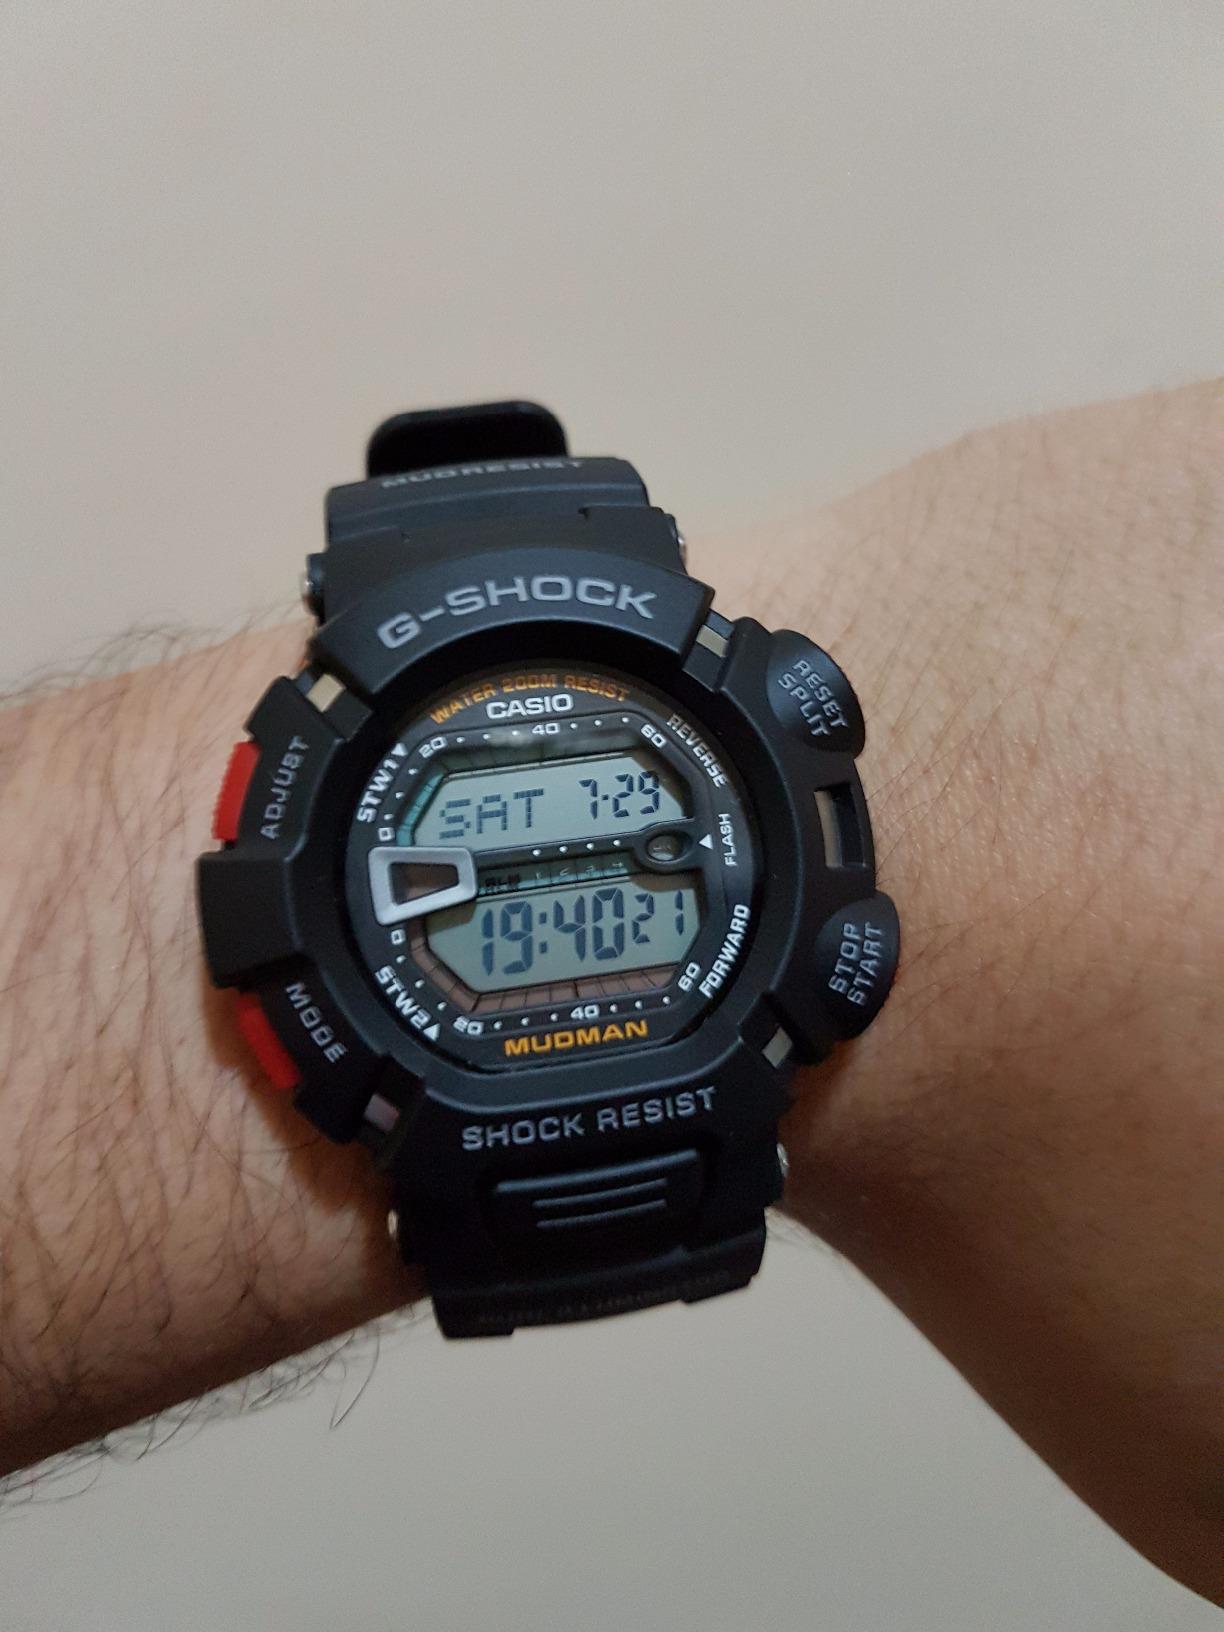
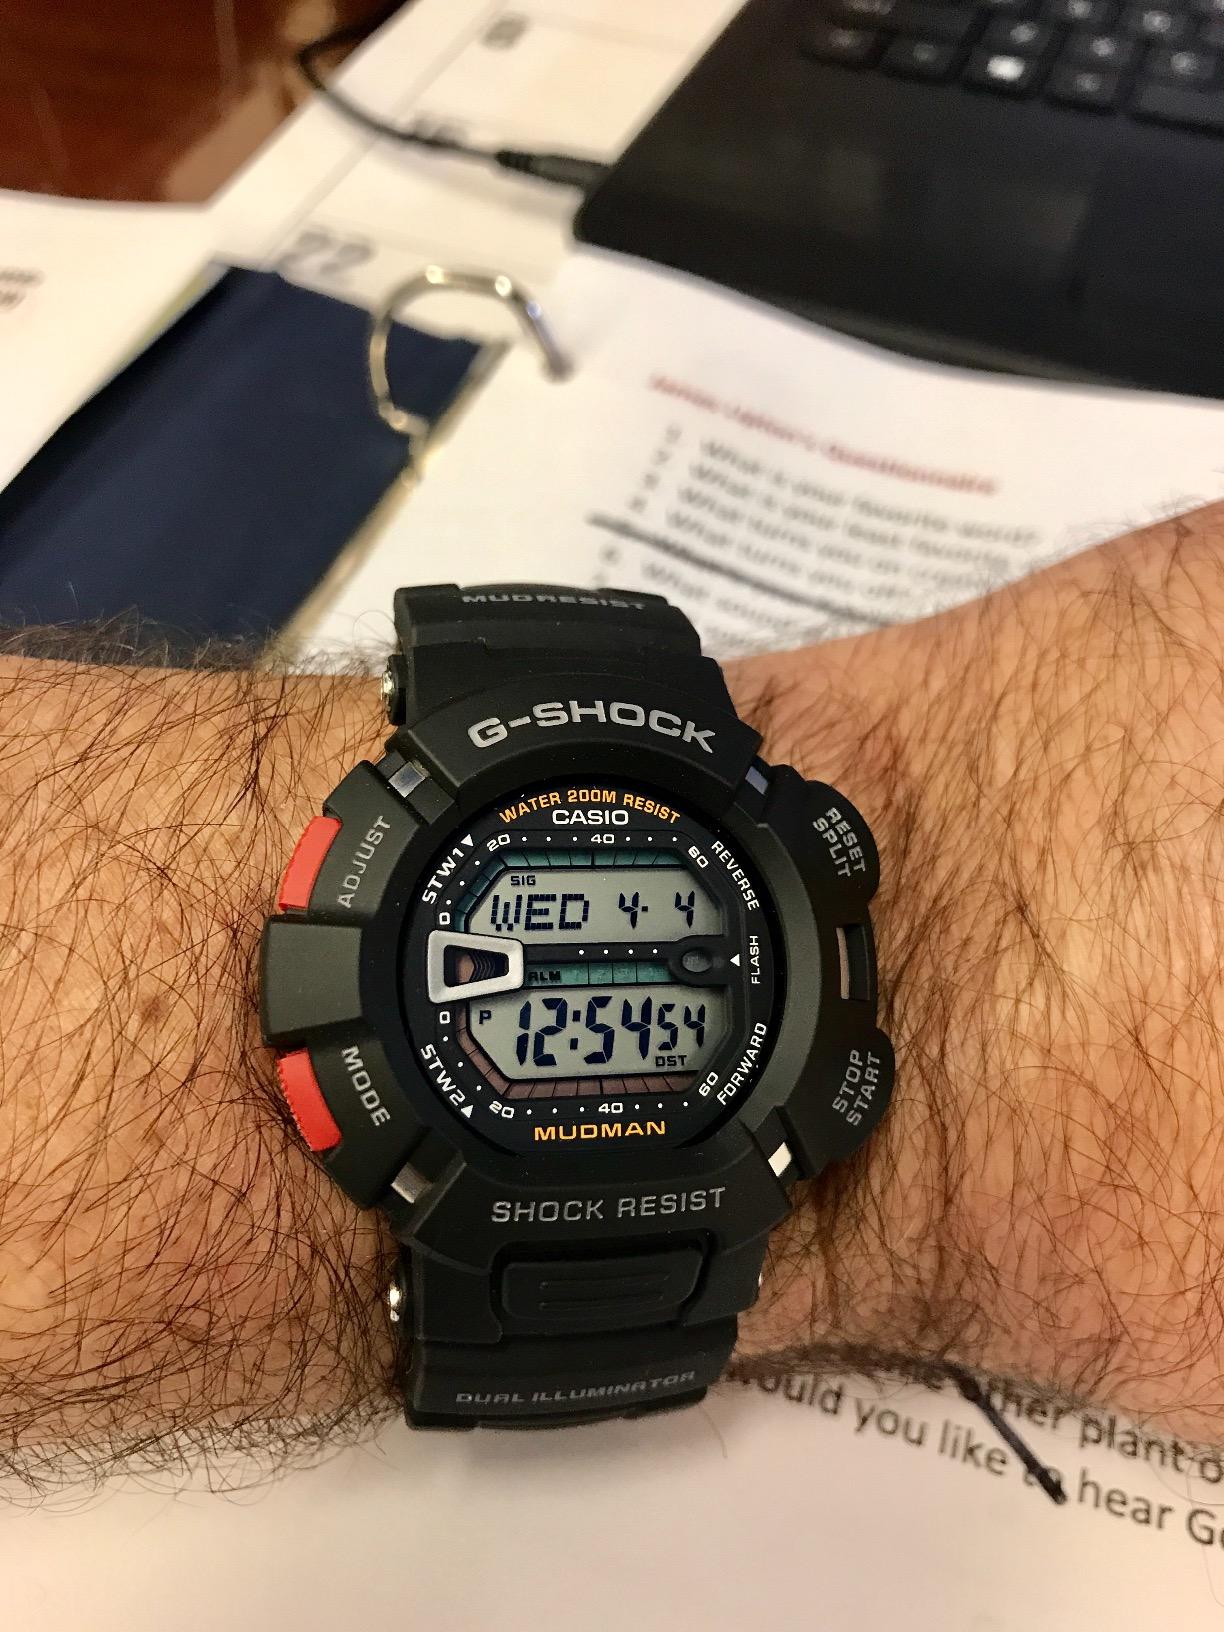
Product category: accessories_watch
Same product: yes